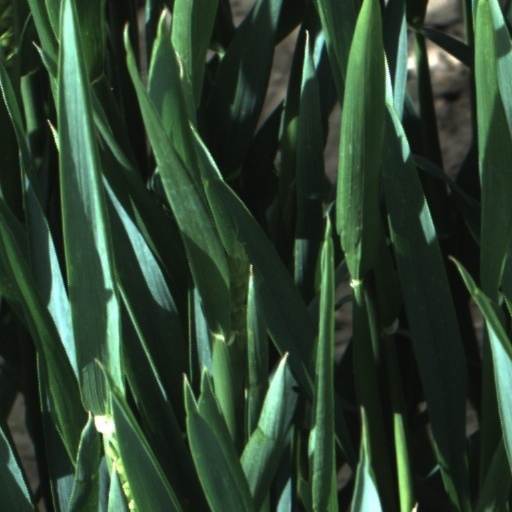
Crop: wheat